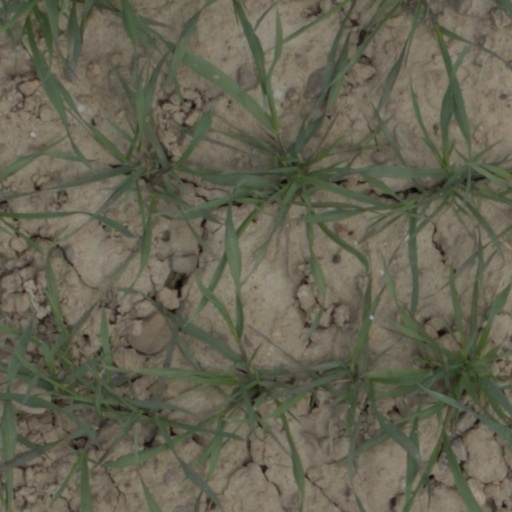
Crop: wheat